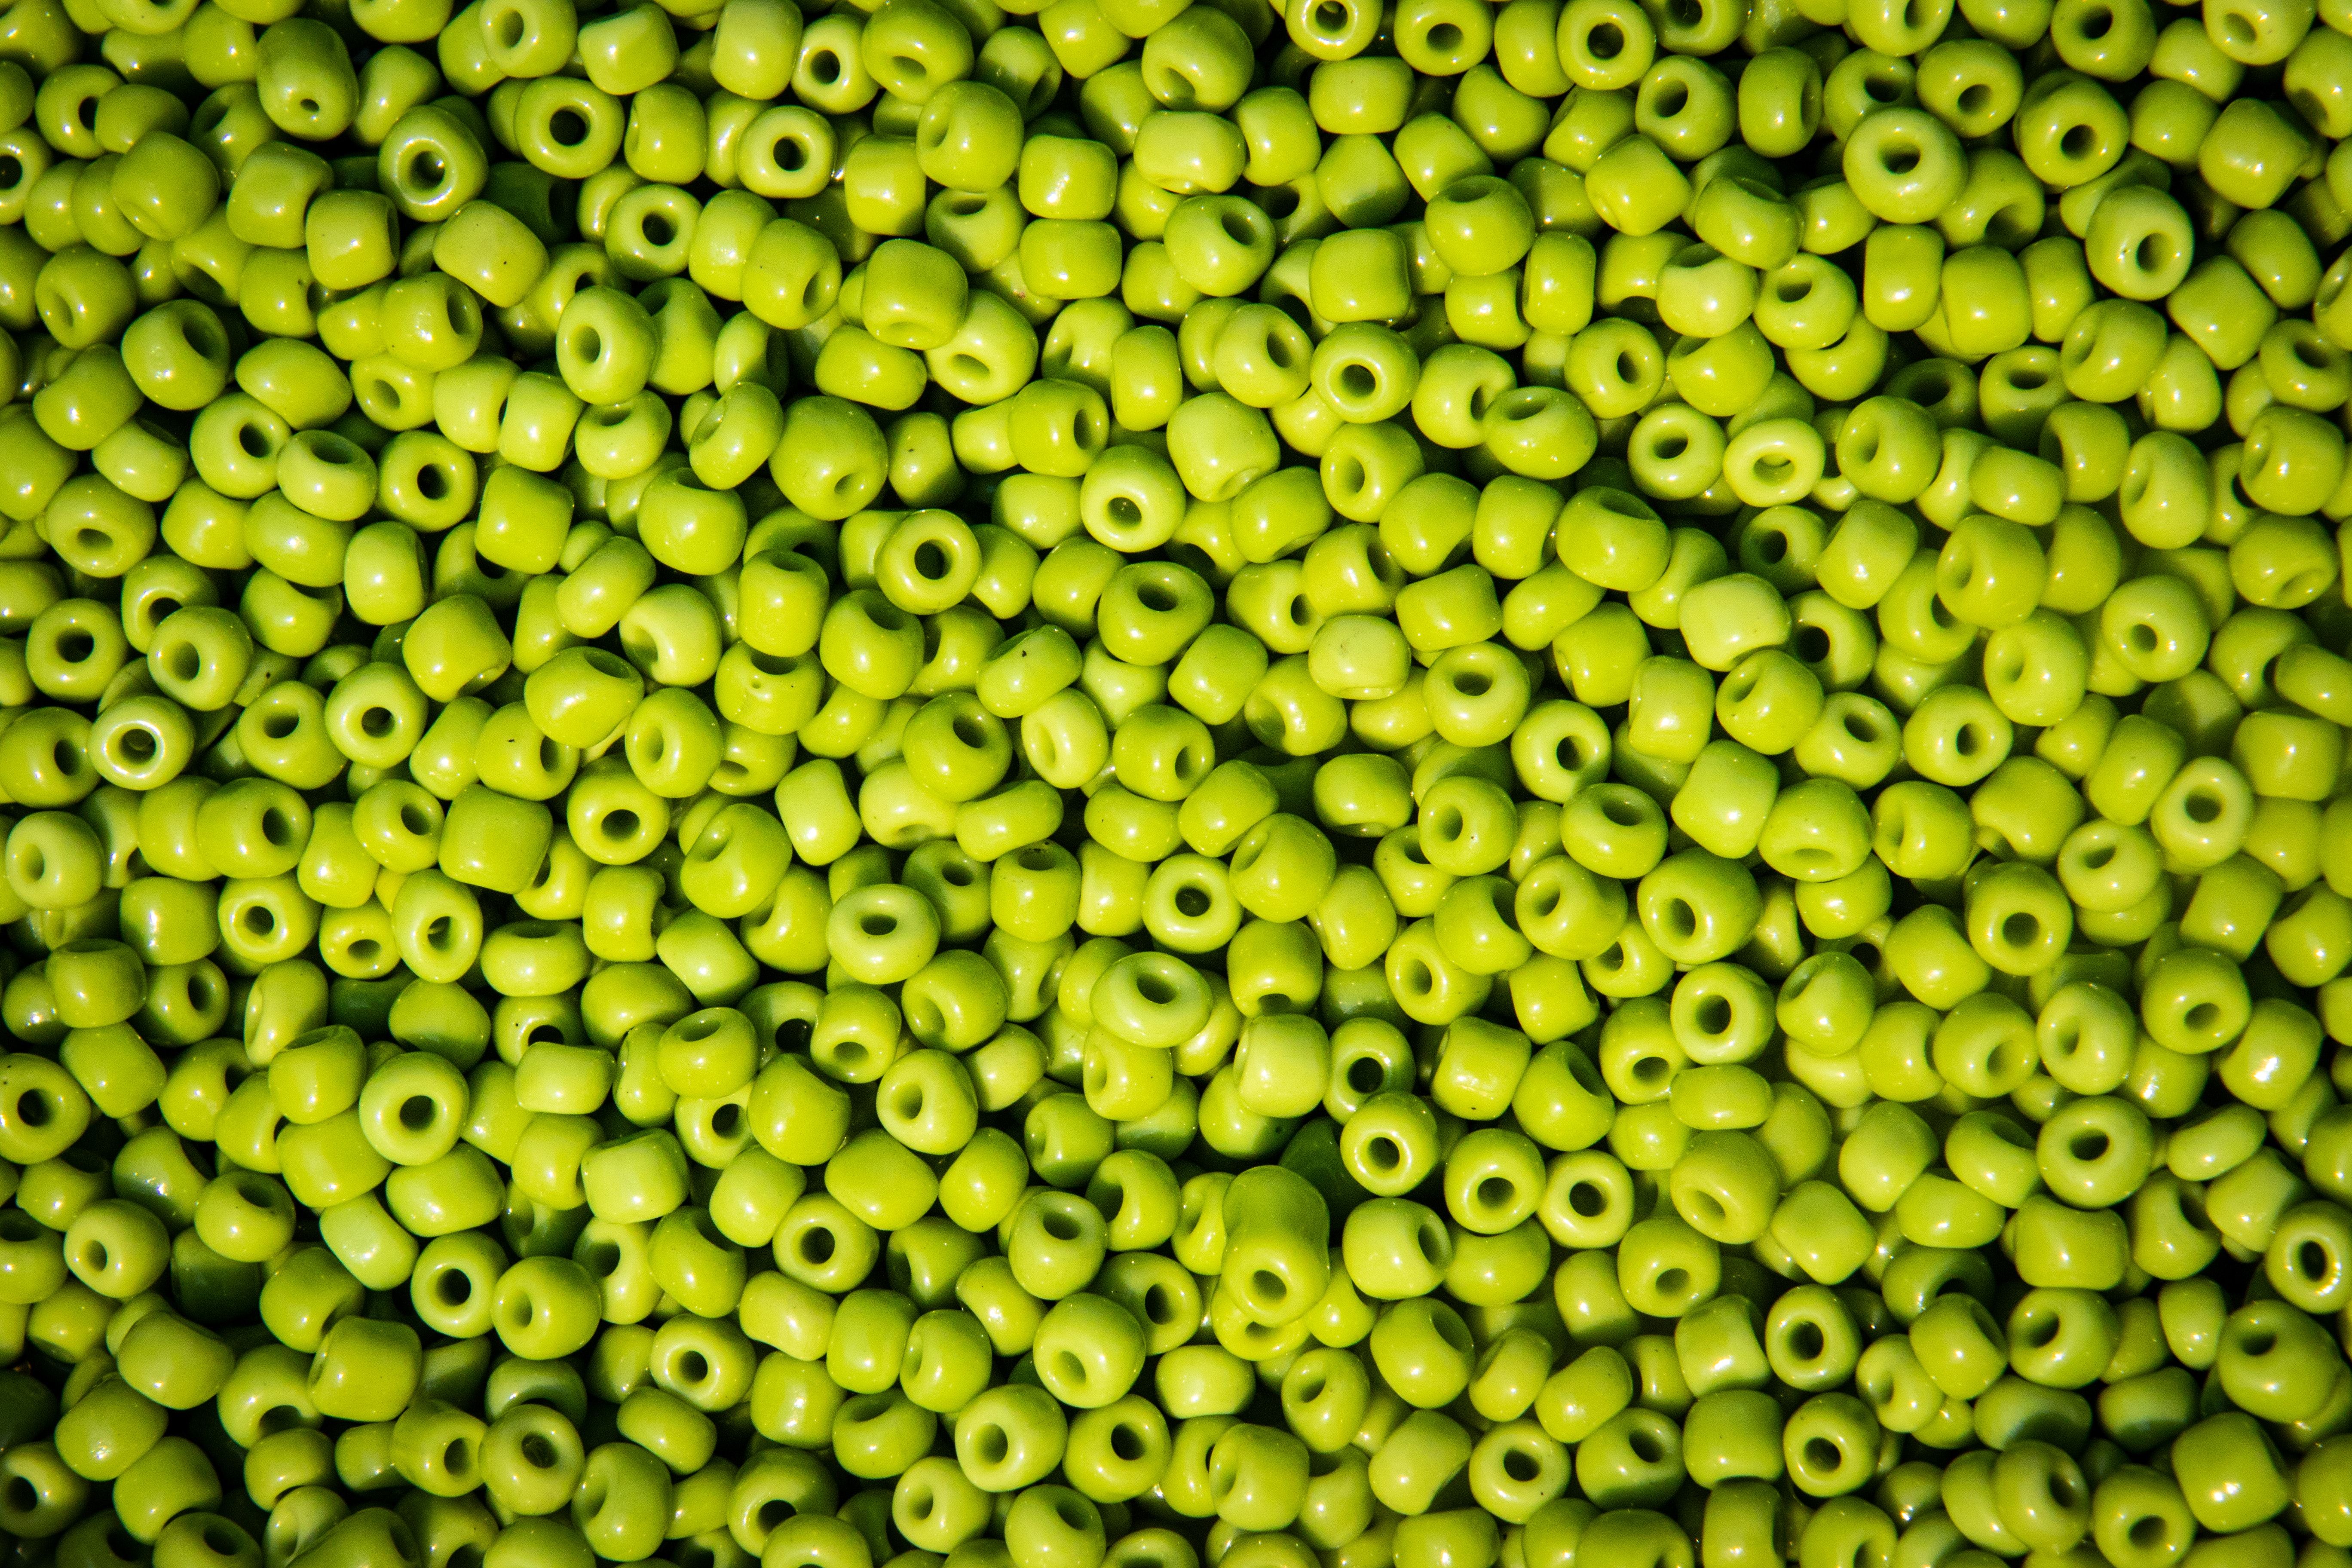
green, plant, legume, fruit, natural foods, pattern